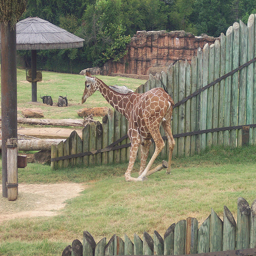
A lone giraffe is kneeling in a zoo.
a giraffe walks in a grassy area
A giraffe running across a grass covered field.`
A giraffe kneels in an outdoor enclosure with a pair of wildebeest in the background.
a baby giraffe learning how to stand up